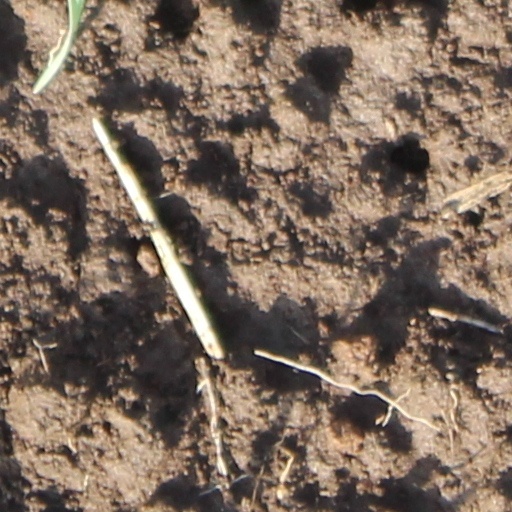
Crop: wheat